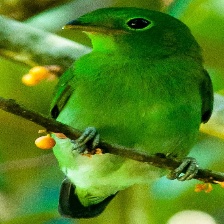
Species: GREEN BROADBILL
Scientific name: CALYPTOMENA VIRIDIS